Wolfgang Soergel

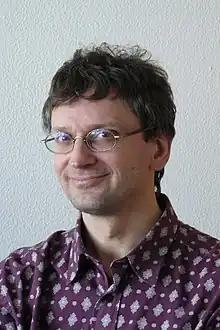

Wolfgang Soergel (born 12 June 1962 in Geneva) is a German mathematician, specializing in geometry and representation theory.